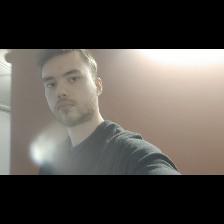
Label: Human